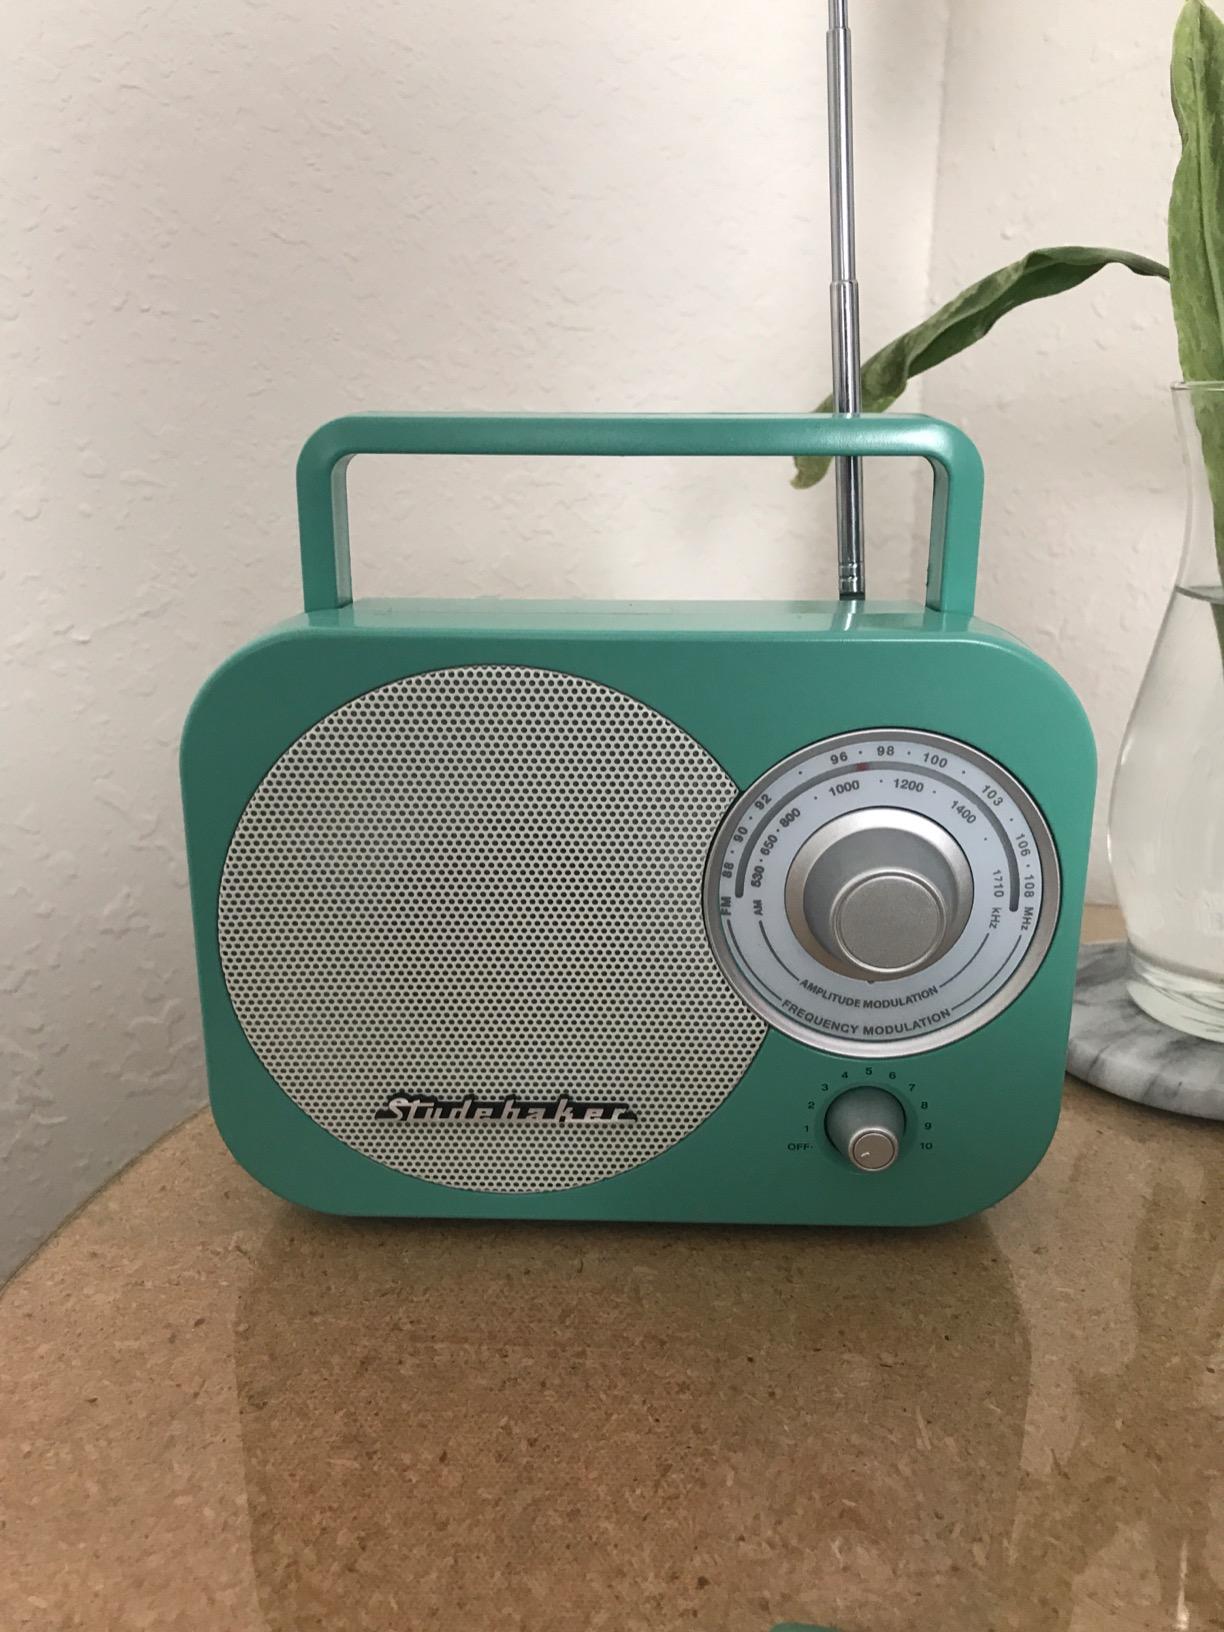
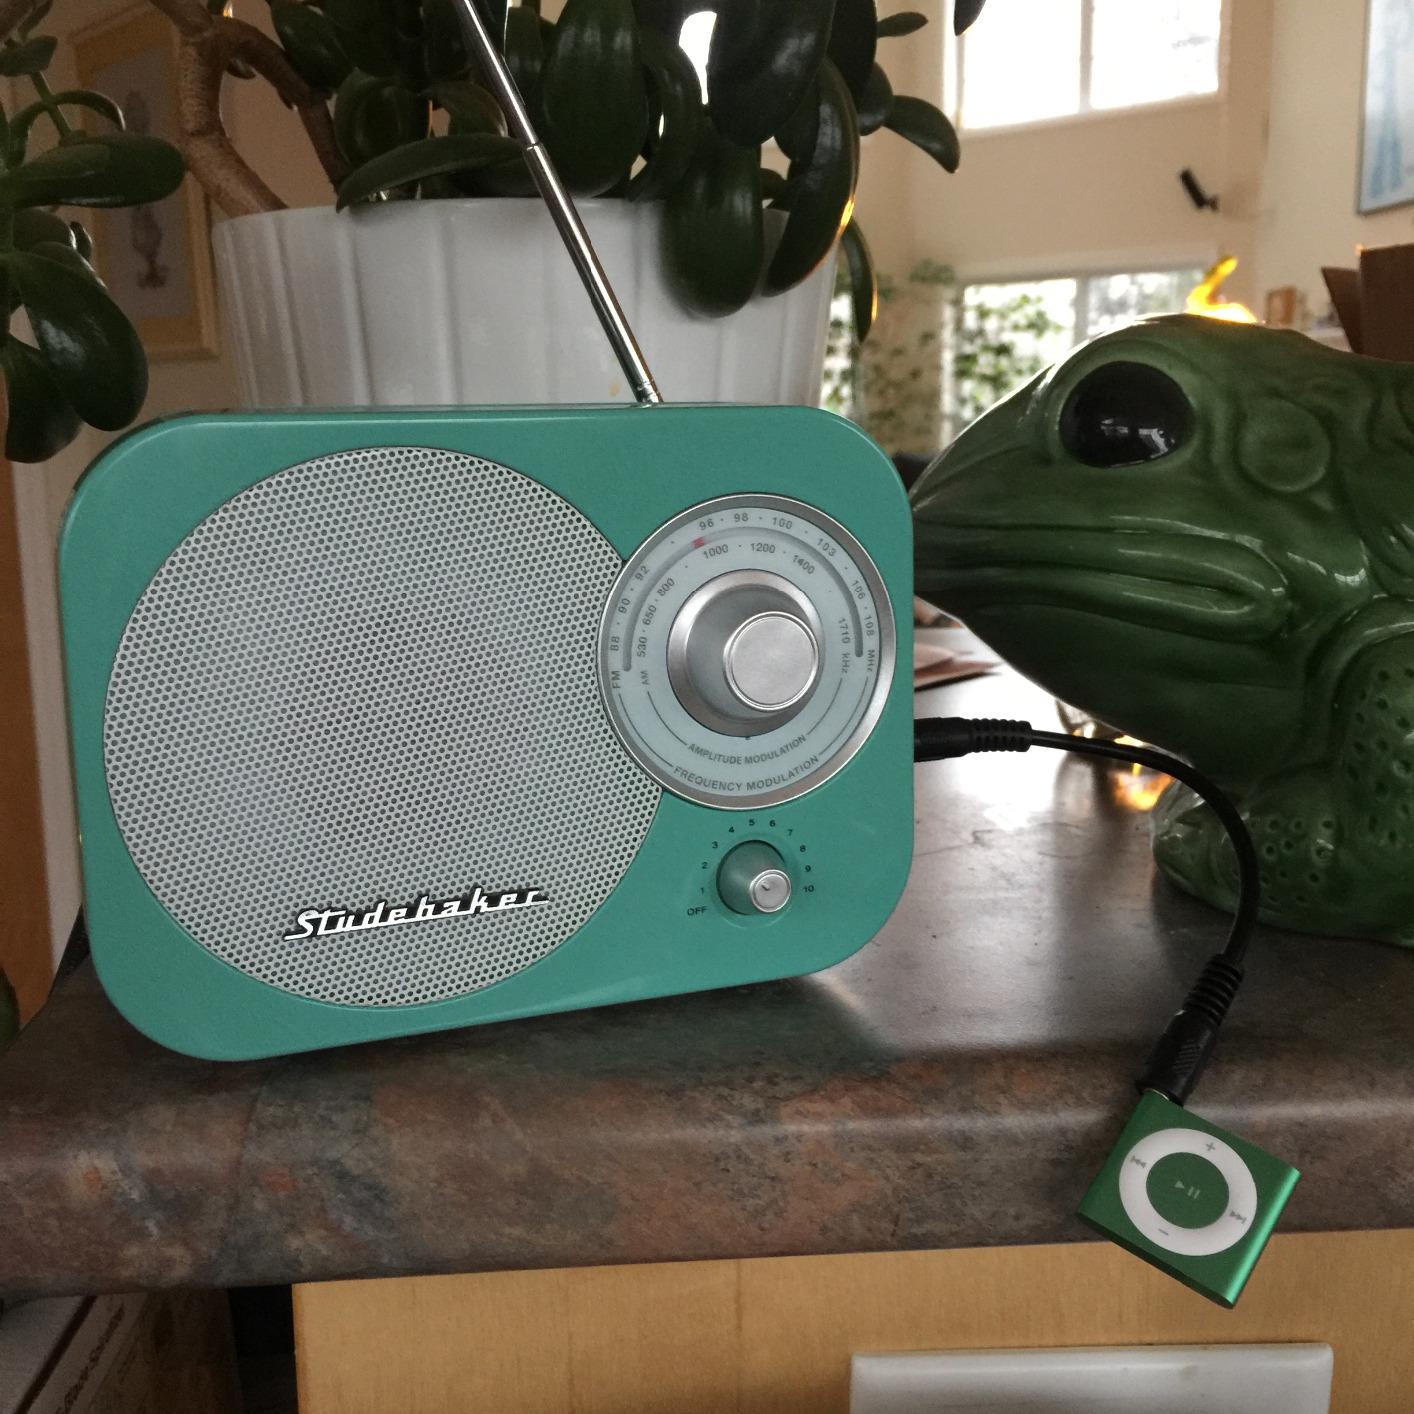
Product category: radio
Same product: yes